EaseMyTrip

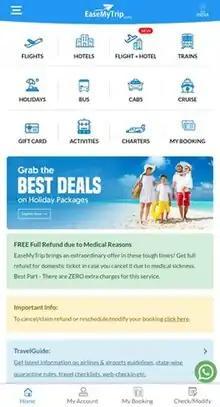
Homescreen of the EaseMyTrip mobile app

The idea for EaseMyTrip came when the brothers, Nishant Pitti and Rikant Pitti used to book air tickets for their father's frequent business trips, and saved money in the booking process. Initially based out of their home garage as a travel agency, the duo lost all of the initial investment within the first three months. Later on, references from family and friends helped and a major turnaround came when an airline noticed multiple bookings coming from a single email account and contacted the Pitti brothers to become its travel partner.